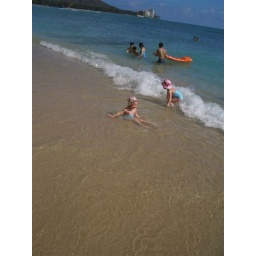
A pair of cute twins playing in the water